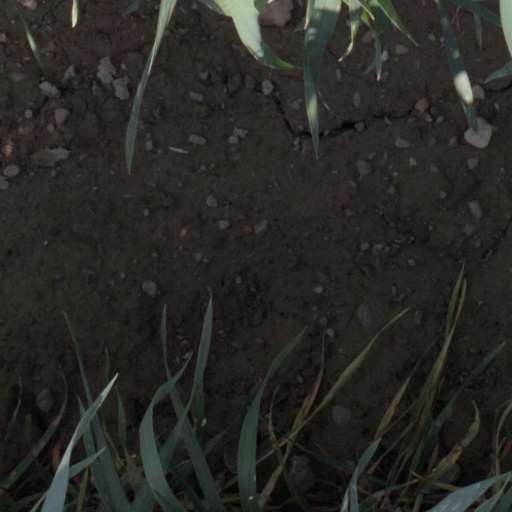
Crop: wheat